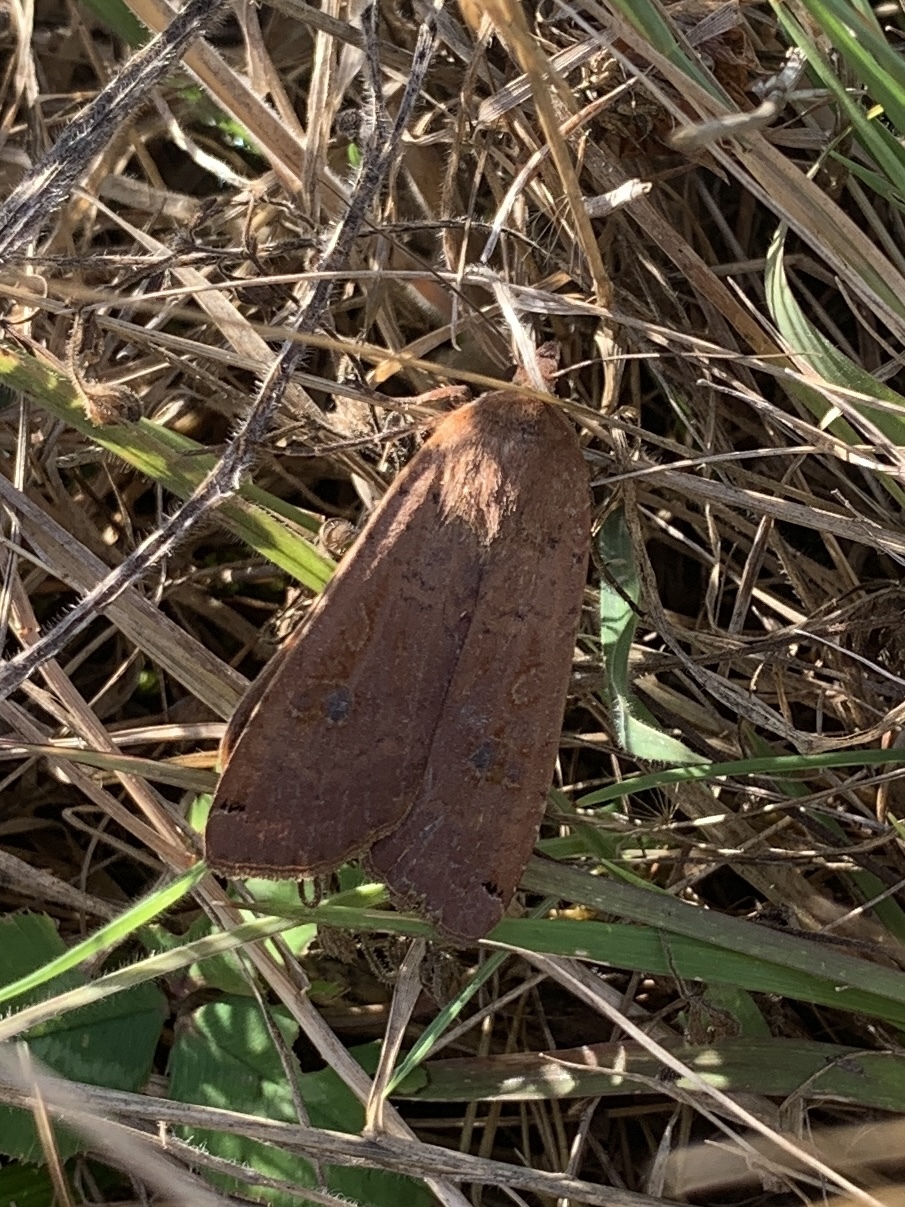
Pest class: cutworms